Aizoaceae

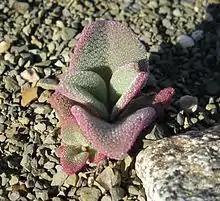
"Mesembryanthemum guerichianum" seedling, showing the epidermal bladder cells that inspired the name "ice plant"

The family Aizoaceae is widely recognised by taxonomists. It once went by the botanical name "Ficoidaceae", now disallowed. The APG II system of 2003 (unchanged from the APG system of 1998) also recognizes the family, and assigns it to the order Caryophyllales in the clade core eudicots. The APG II system also classes the former families Mesembryanthemaceae , Sesuviaceae and Tetragoniaceae under the family Aizoaceae.